Sydney Amateur Sailing Club

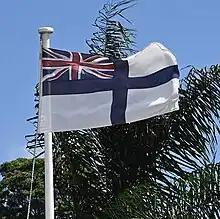
SASC Ensign Flag

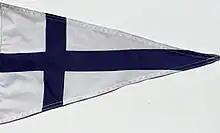
SASC Burgee

The original clubhouse was located at Bennelong Point, now the location of the Sydney Opera House. The club acquired the current clubhouse in August 1962 and this is situated at Cremorne Point. Upon European settlement in 1788 the area became known as Careening Point and HMS "Sirius" was refurbished in the bay in 1789. The clubhouse building features in the famous painting,"The Harbour from Mosman," "1926" by Arthur Streeton.